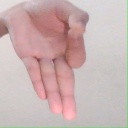
अक्षर: ज्ञ